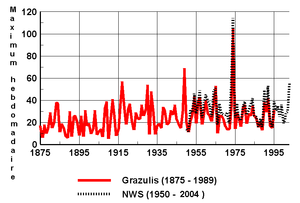
Nombre maximum hedomadaire de tornades fortes (F2 et plus) aux États-Unis selon des études du National Weather Service et du chercheur Grazulis. L'image est faite à partir de cette présentation de 2004 par Steve Corfidi du NWS.
Le Super Outbreak était l'éruption de tornades la plus importante jamais enregistrée en 24 heures aux États-Unis avant 2011. Du 3 au 4 avril 1974, 148 tornades frappèrent treize États ainsi que l'extrême Sud-Ouest de l'Ontario au Canada, sur 1 440 km² de territoire, la plus grande partie se trouvant entre le Michigan et l'Alabama. Une de ces tornades a été reclassée en 1981 comme micro-rafale ce qui en laissait 147.